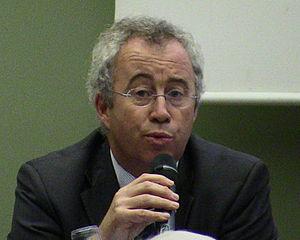
Luc Oursel, Président du Directoire d'AREVA et de la Fondation Georges BESSE, intervient à un colloque relatif à l'oeuvre de Georges Besse, le 14 novembre 2011, dans le grand amphi de MINES ParisTech
Luc Marie Bernard Oursel, né le 7 septembre 1959 à Boulogne-Billancourt et mort le 3 décembre 2014 à Paris, est un administrateur de société français, président du directoire d'Areva et membre de son comité exécutif de 2011 à 2014.